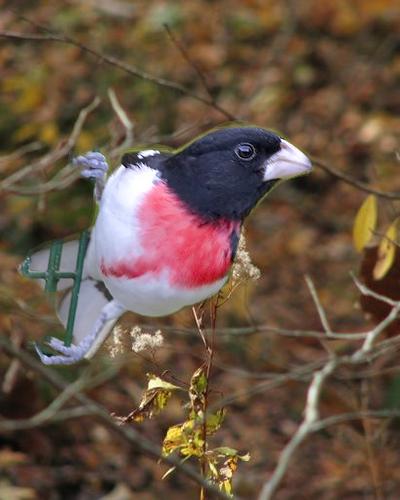
Bird species: Rose_breasted_Grosbeak
Bird type: landbird
Background: land